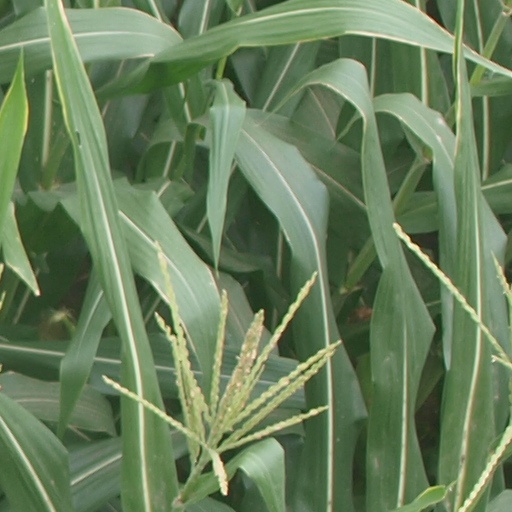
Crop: maize; corn